Subsidized housing in the United States

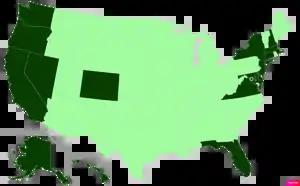
Median gross rent by state from 2015 to 2019 American Community Survey estimates published by the U.S. Census Bureau. States with median gross rents higher than the United States average are in dark green.

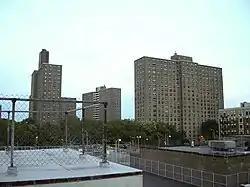
The 20-story John F. Hylan Houses in the Bushwick neighborhood of Brooklyn, New York City

In the United States, subsidized housing is administered by federal, state and local agencies to provide subsidized rental assistance for low-income households. Public housing is priced much below the market rate, allowing people to live in more convenient locations rather than move away from the city in search of lower rents. In most federally-funded rental assistance programs, the tenants' monthly rent is set at 30% of their household income. Now increasingly provided in a variety of settings and formats, originally public housing in the U.S. consisted primarily of one or more concentrated blocks of low-rise and/or high-rise apartment buildings. These complexes are operated by state and local housing authorities which are authorized and funded by the United States Department of Housing and Urban Development (HUD). In 2020, there were one million public housing units. In 2022, about 5.2 million American households received some form of federal rental assistance.